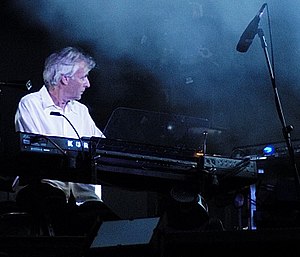
Richard Wright
Richard Wright på en turné i 2006 med David Gilmour
Richard William Wright, også kendt som Rick Wright, var keyboard-spiller i rockgruppen Pink Floyd. Han var medlem fra omkring 1965, indtil Roger Waters fyrede ham under indspilningen af The Wall, men han fortsatte dog som betalt musiker under The Wall-turneen. Han spillede også med på A Momentary Lapse of Reason og den efterfølgende turné og blev fuldgyldigt medlem af Pink Floyd igen til indspilningen af The Division Bell og den efterfølgende P-U-L-S-E-turné.